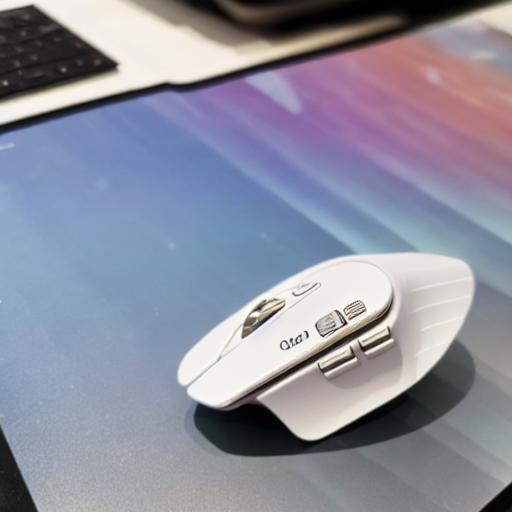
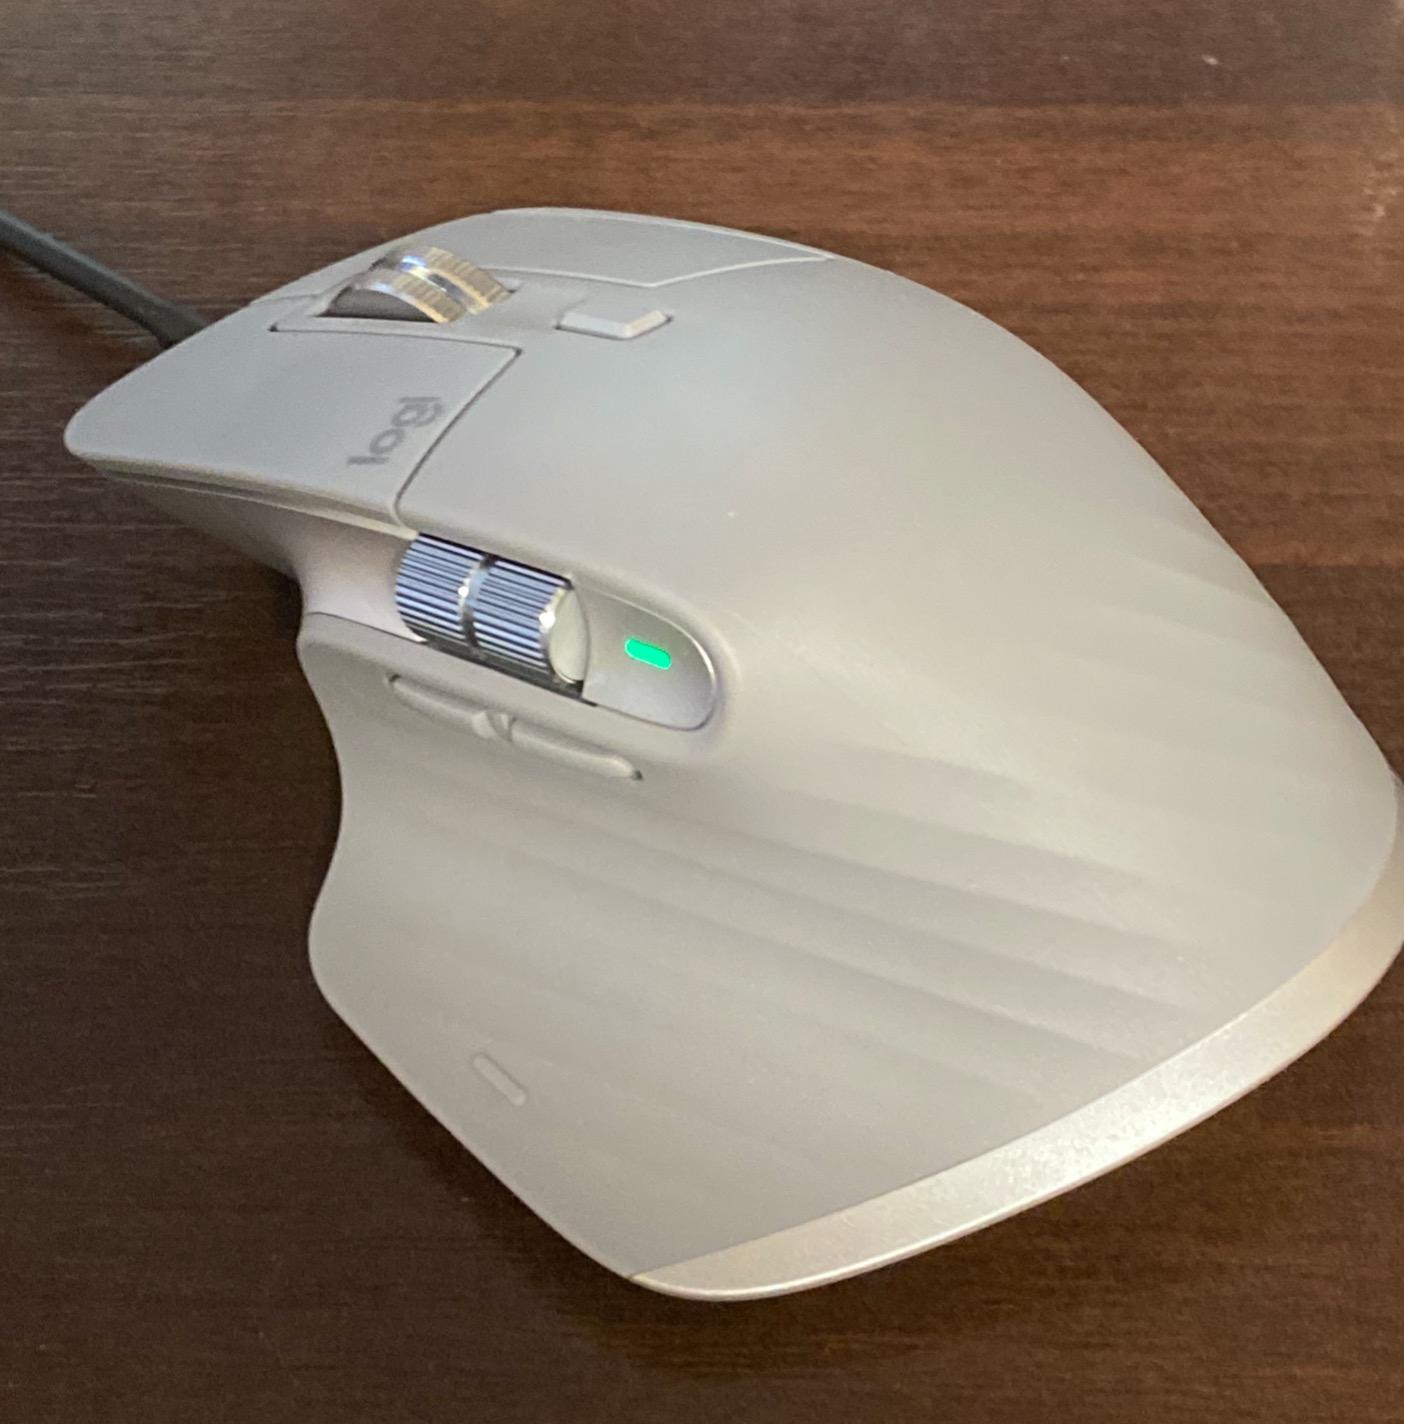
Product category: mouse
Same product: no